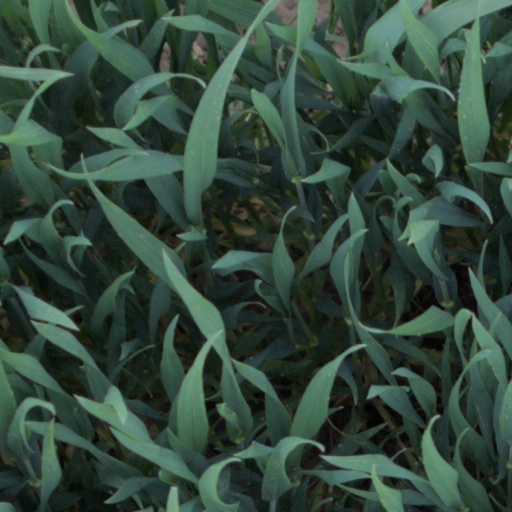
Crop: wheat